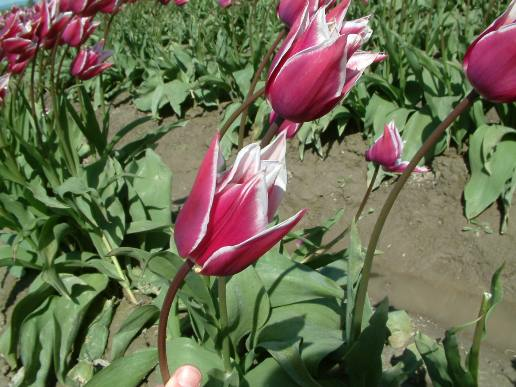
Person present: No